Emma Wortelboer

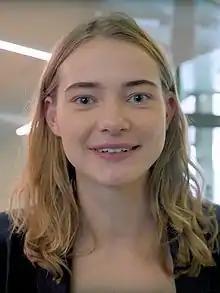
Emma Wortelboer in 2018

Emma Wortelboer (born 26 October 1996 in Deventer) is a Dutch television presenter who has worked for BNNVARA since 2015. She grew up in Manderveen and went to school at Het Erasmus in Almelo. Wortelboer was the Dutch spokesperson for the Eurovision Song Contest 2019. Her expressive reaction to the Dutch victory at the contest went viral.